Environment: real
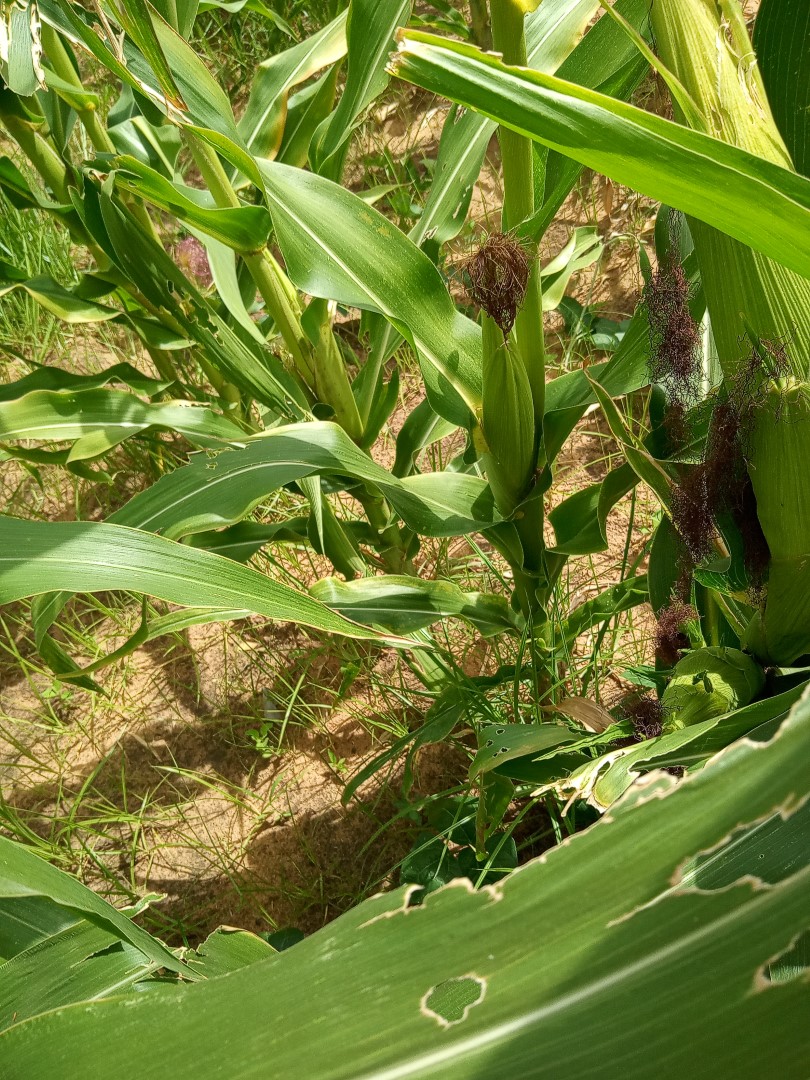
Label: fall_armyworm